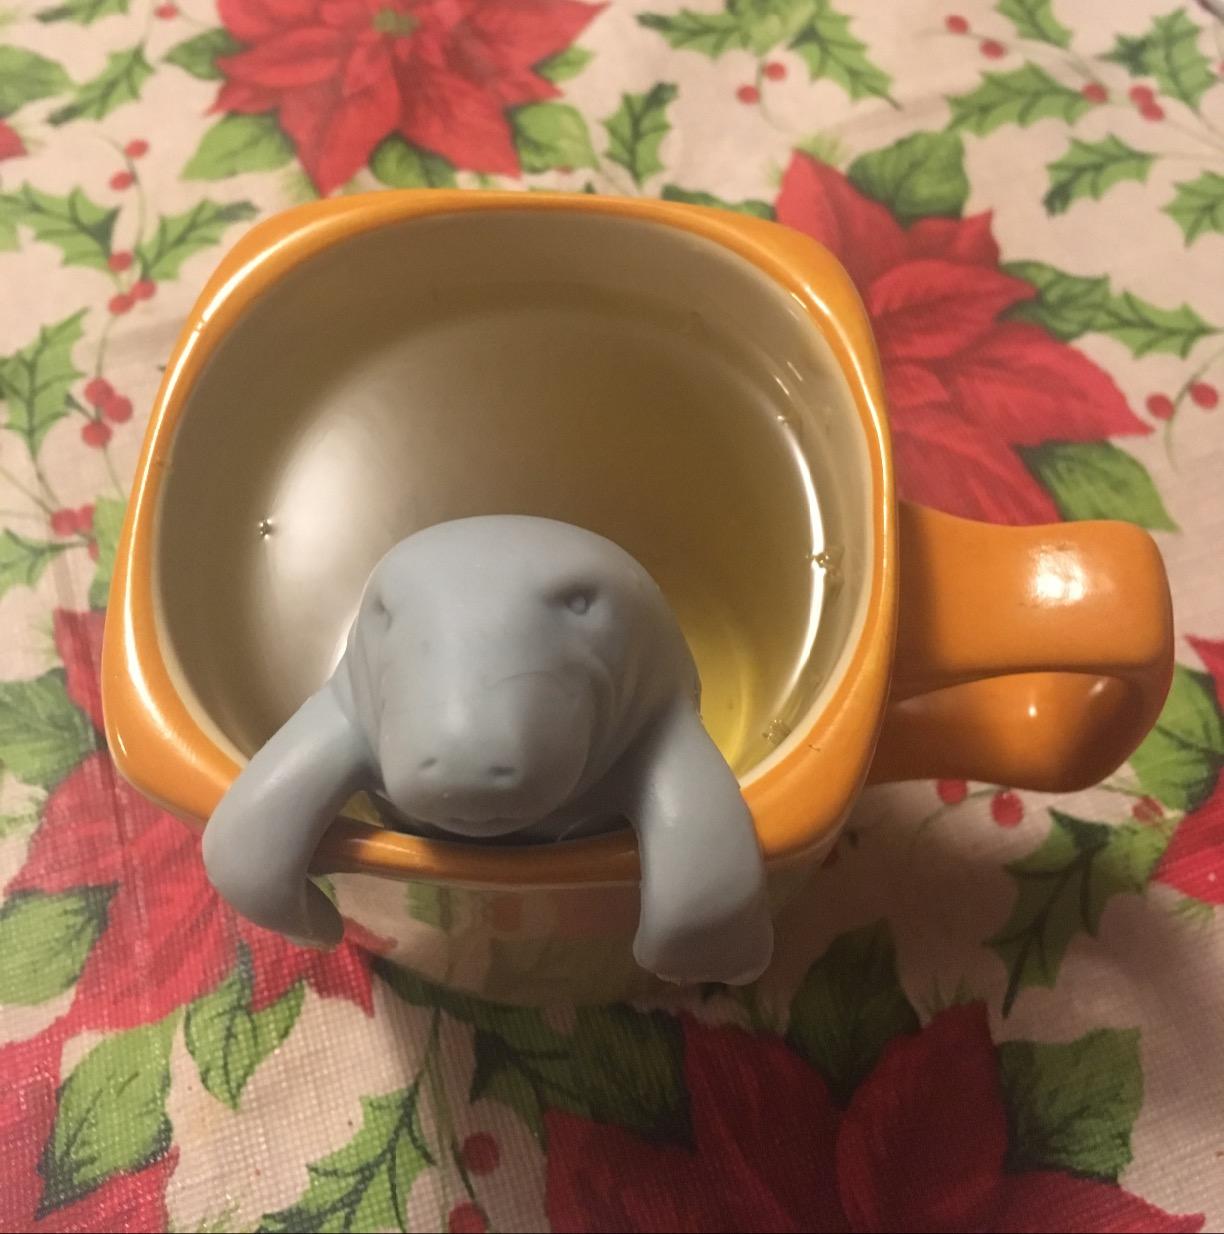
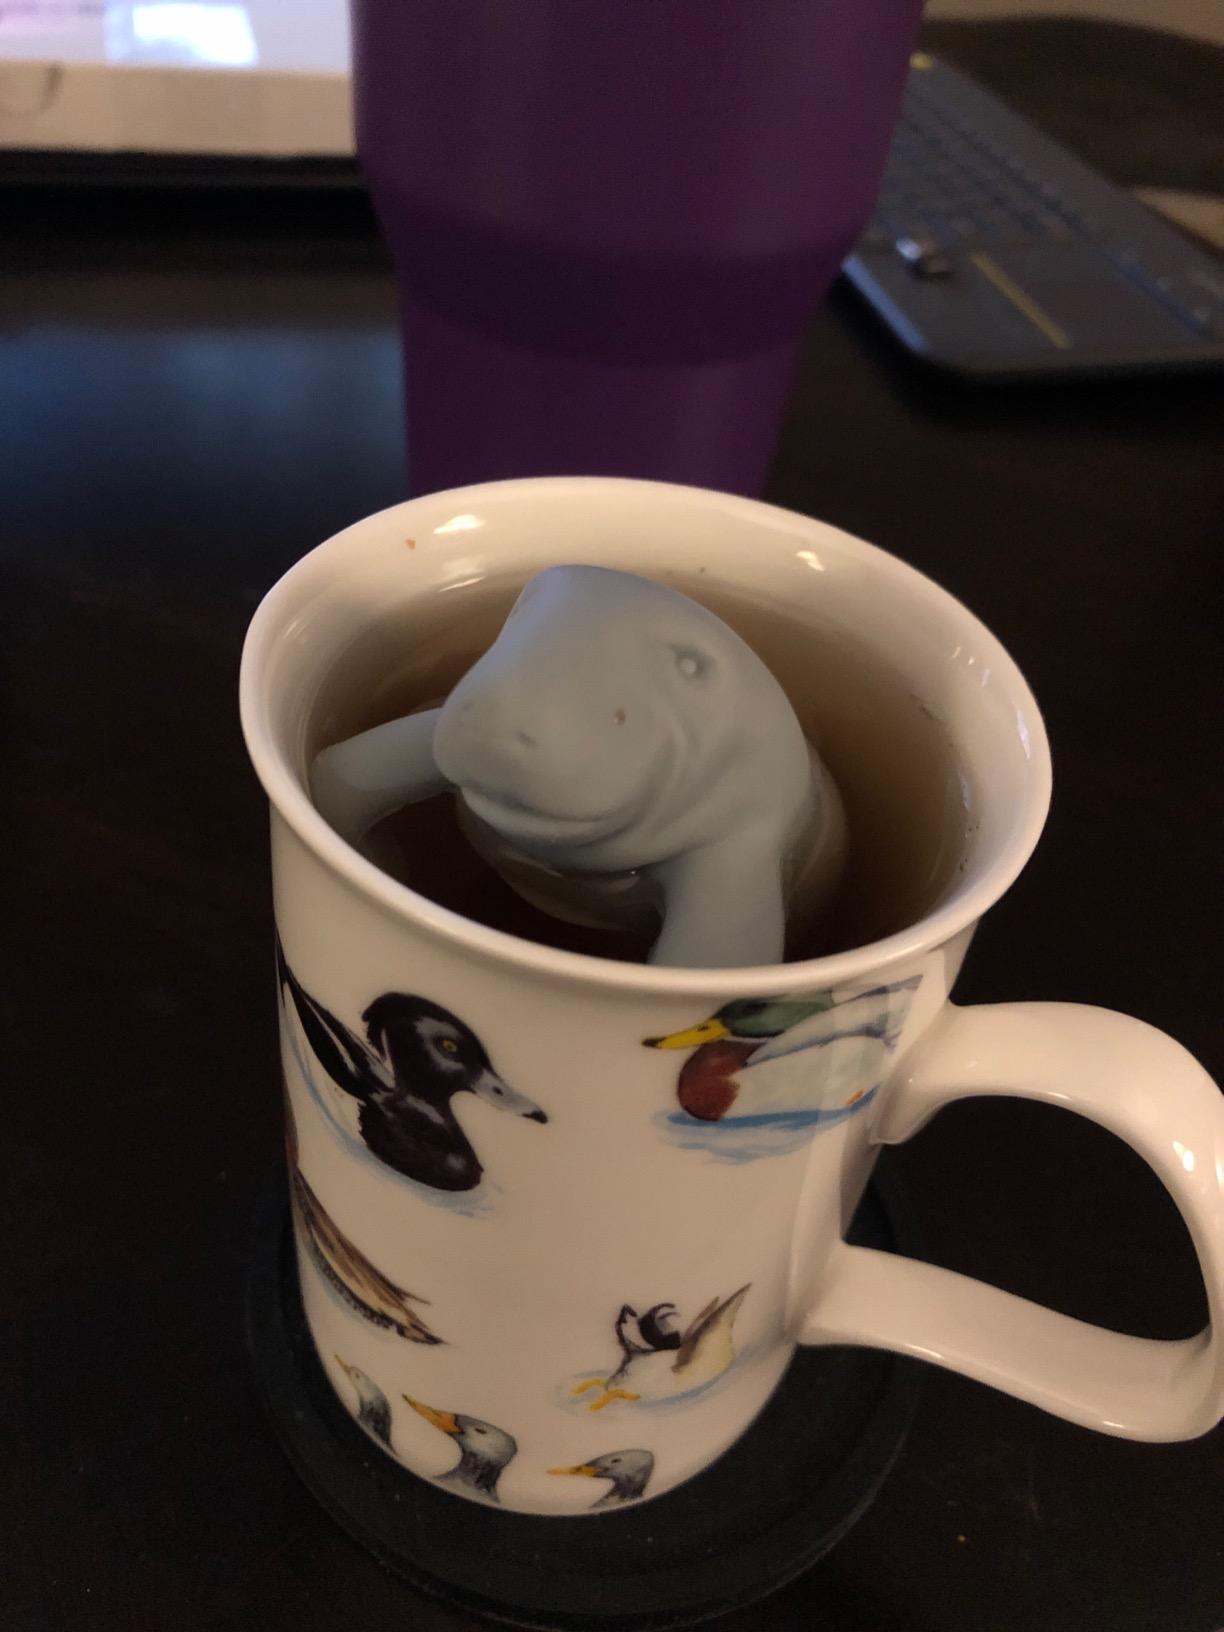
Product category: items_tea
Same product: yes